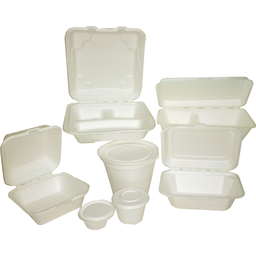
Label: paper